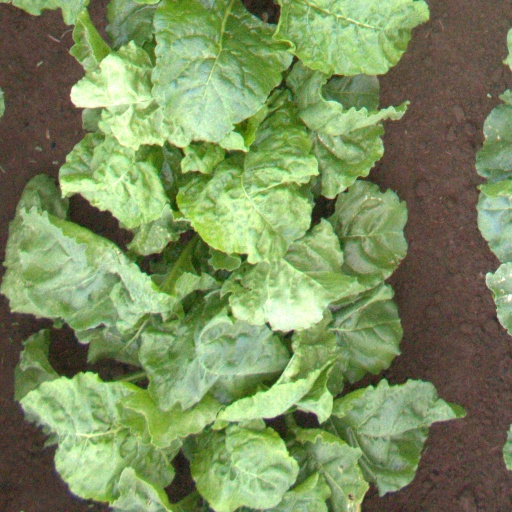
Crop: sugar beet